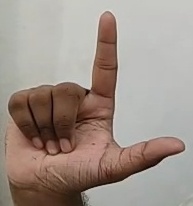
ASL sign: L